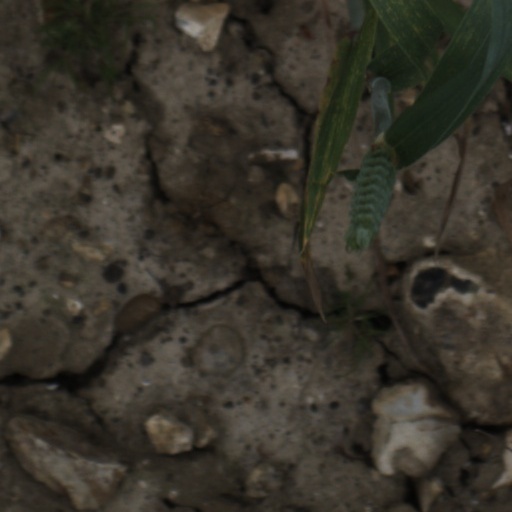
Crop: wheat